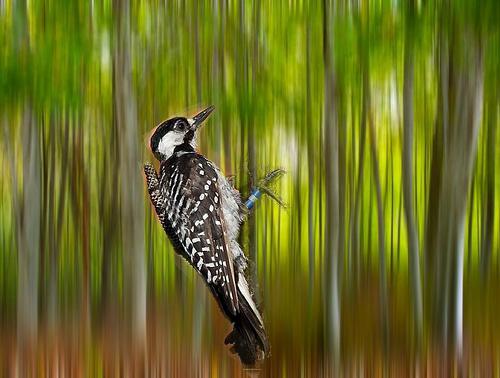
Bird species: Red_cockaded_Woodpecker
Bird type: landbird
Background: land